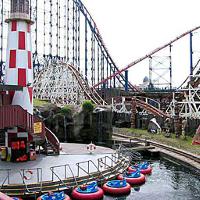
Weather: cloudy or overcast